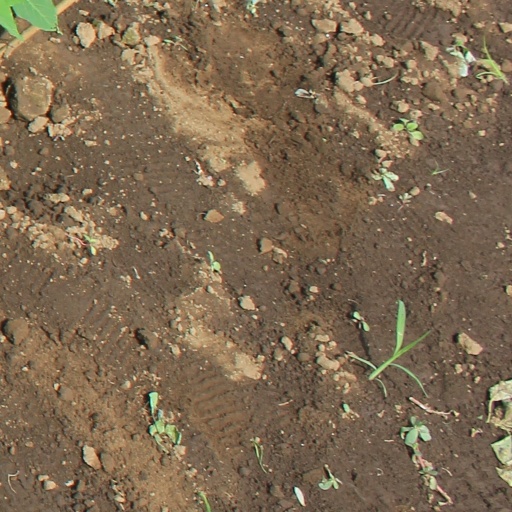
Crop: soybean